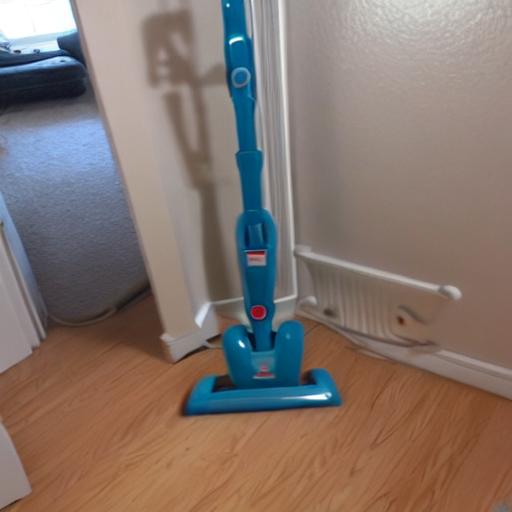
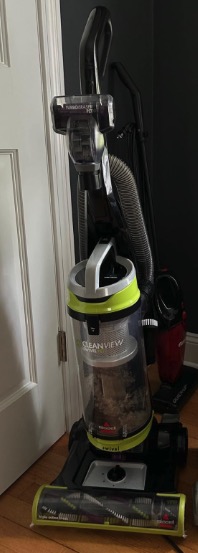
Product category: items_vacuum
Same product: no